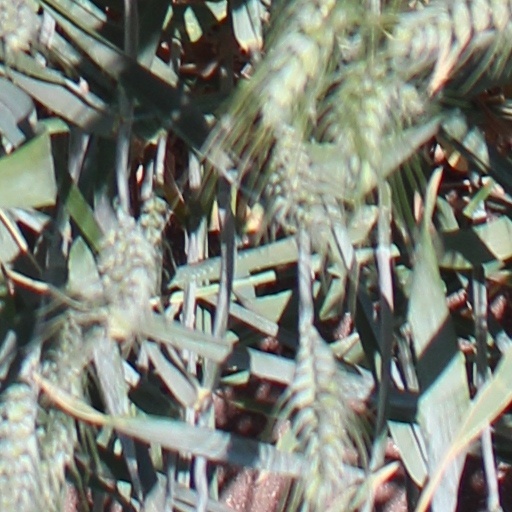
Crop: wheat